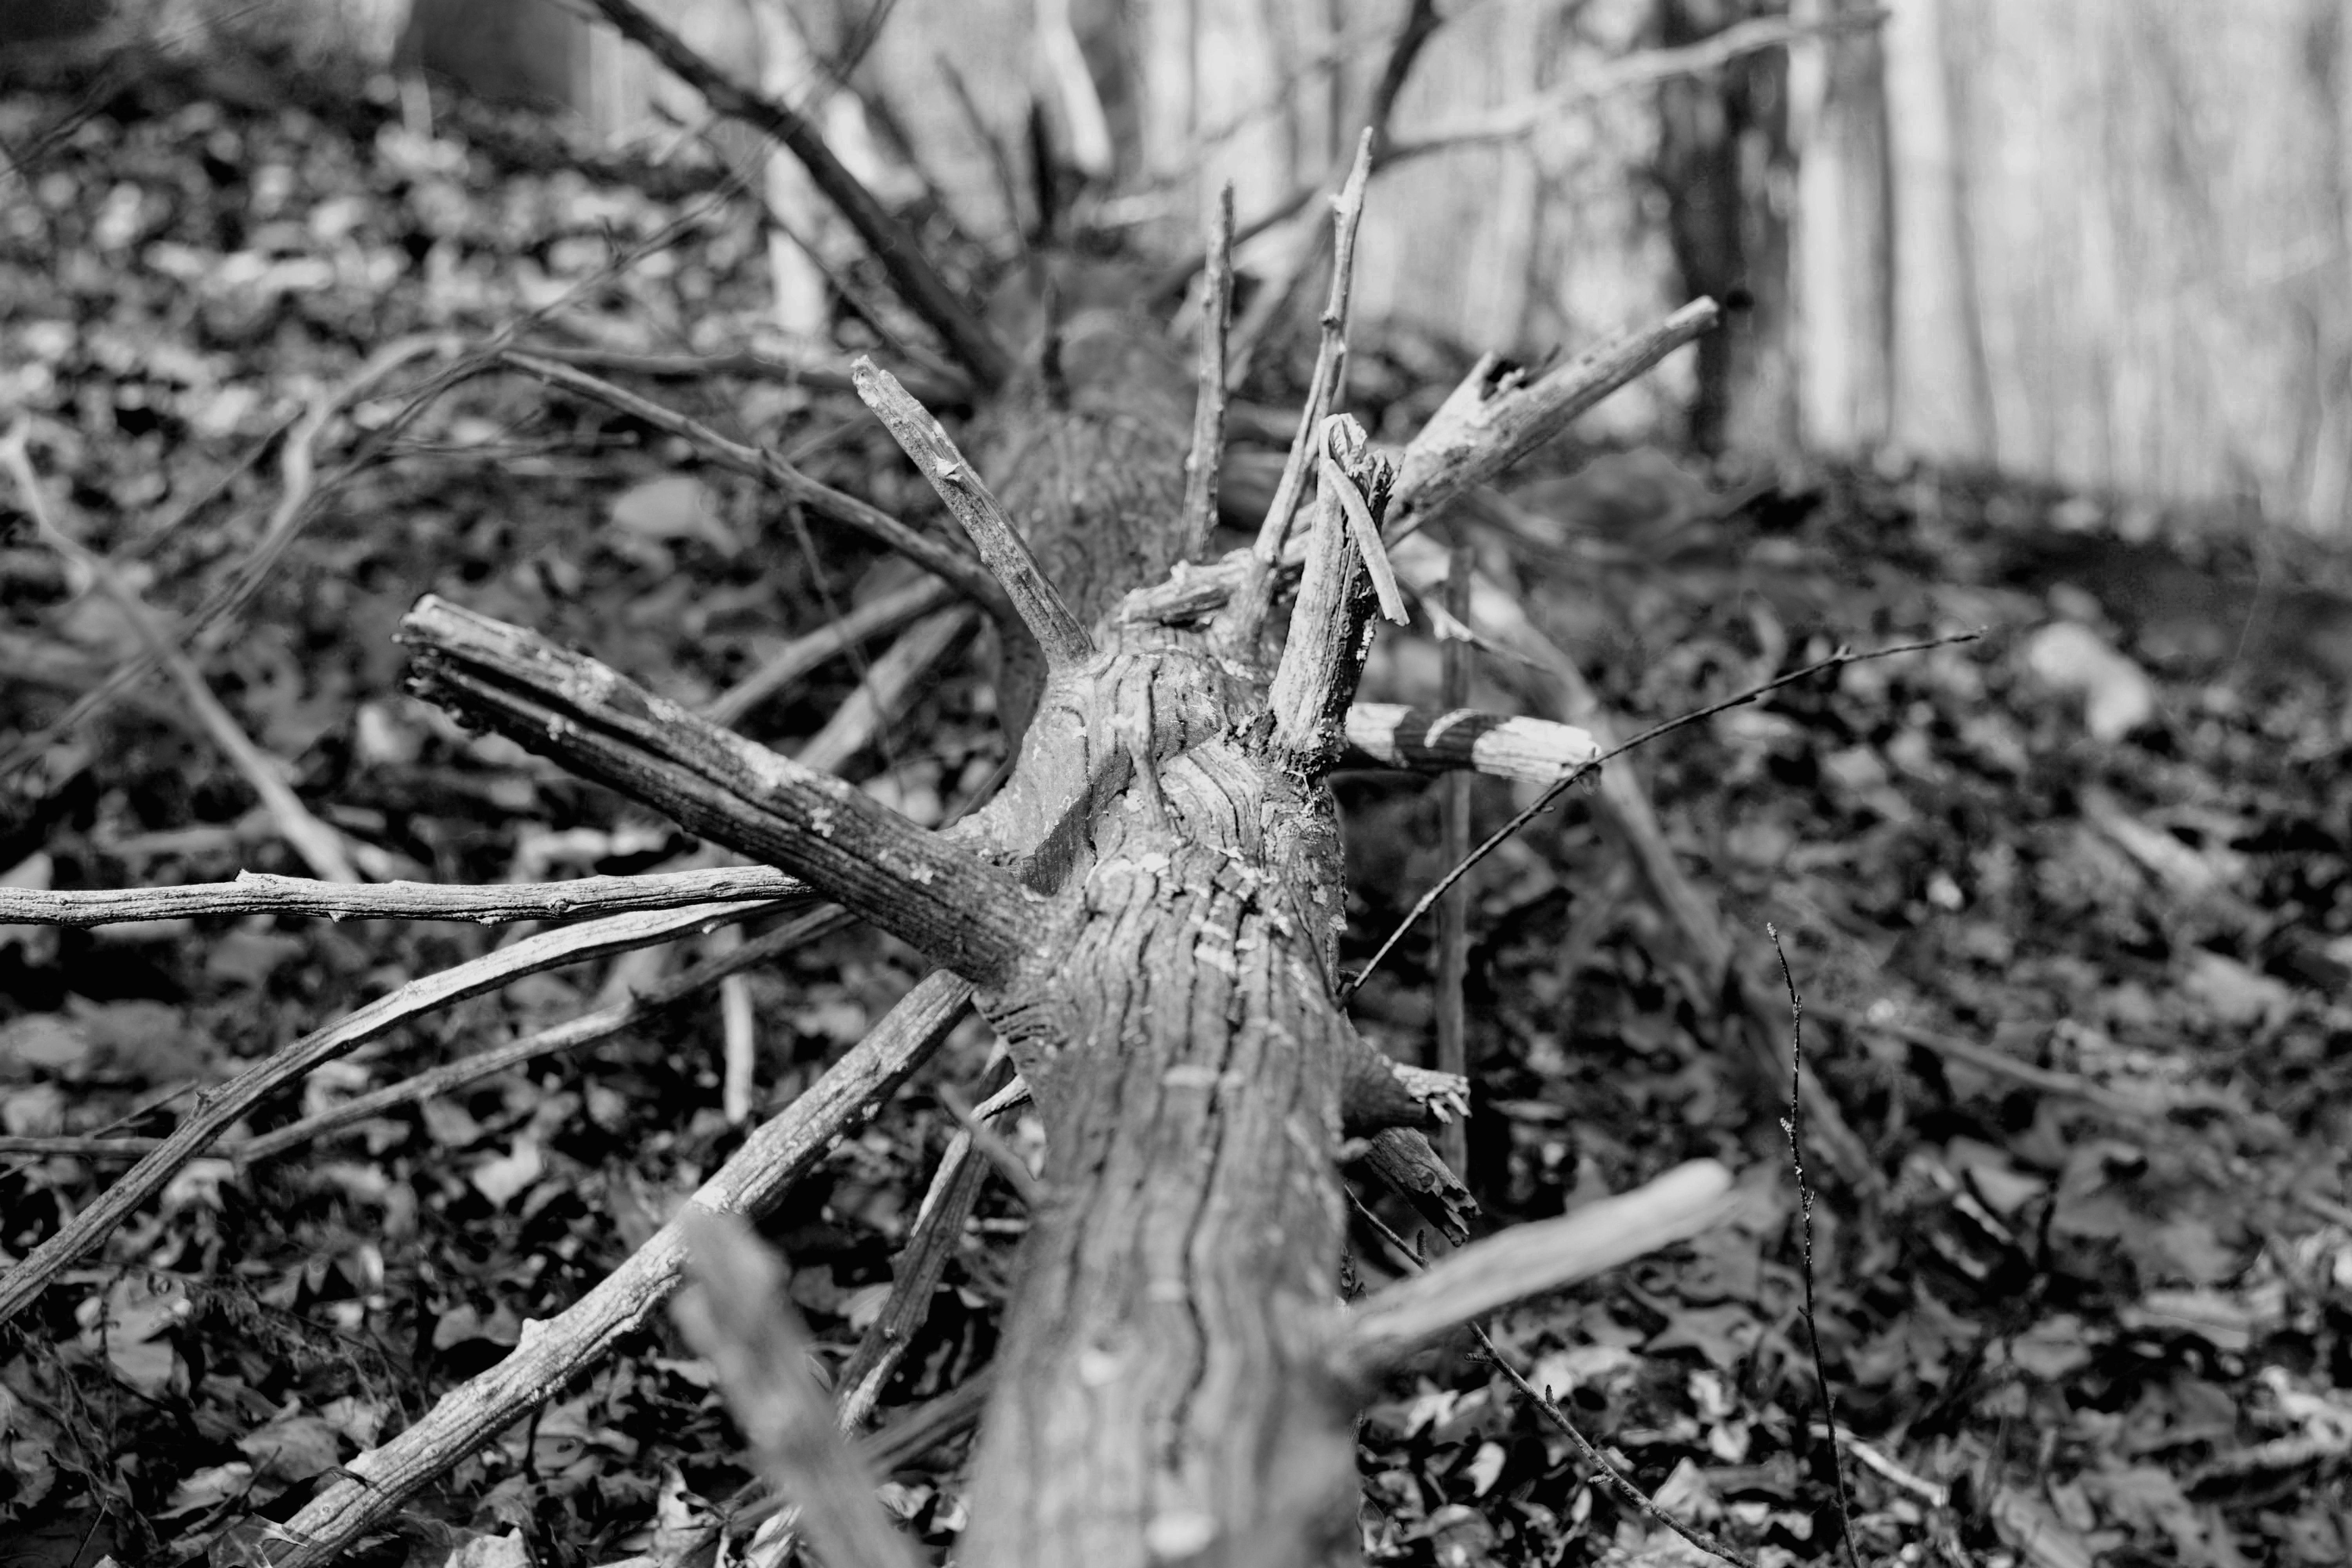
tree, nature, forest, grass, branch, black and white, plant, wood, photography, leaf, flower, frost, soil, monochrome, flora, woodland, habitat, monochrome photography, woody plant, thorns spines and prickles